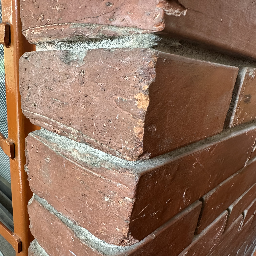
Material: Brick